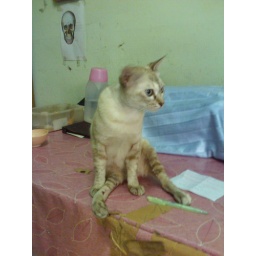
dog and cat in the vihicle road